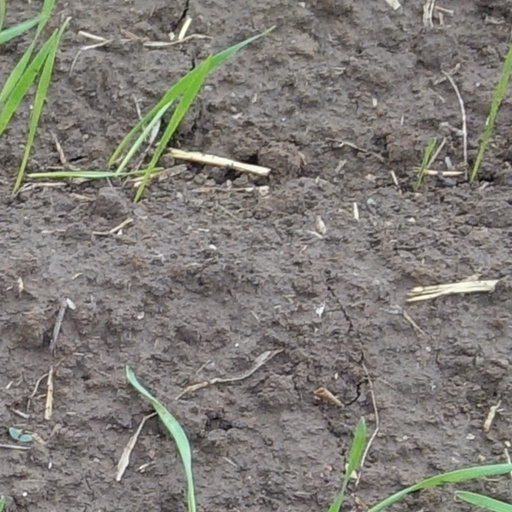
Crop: wheat